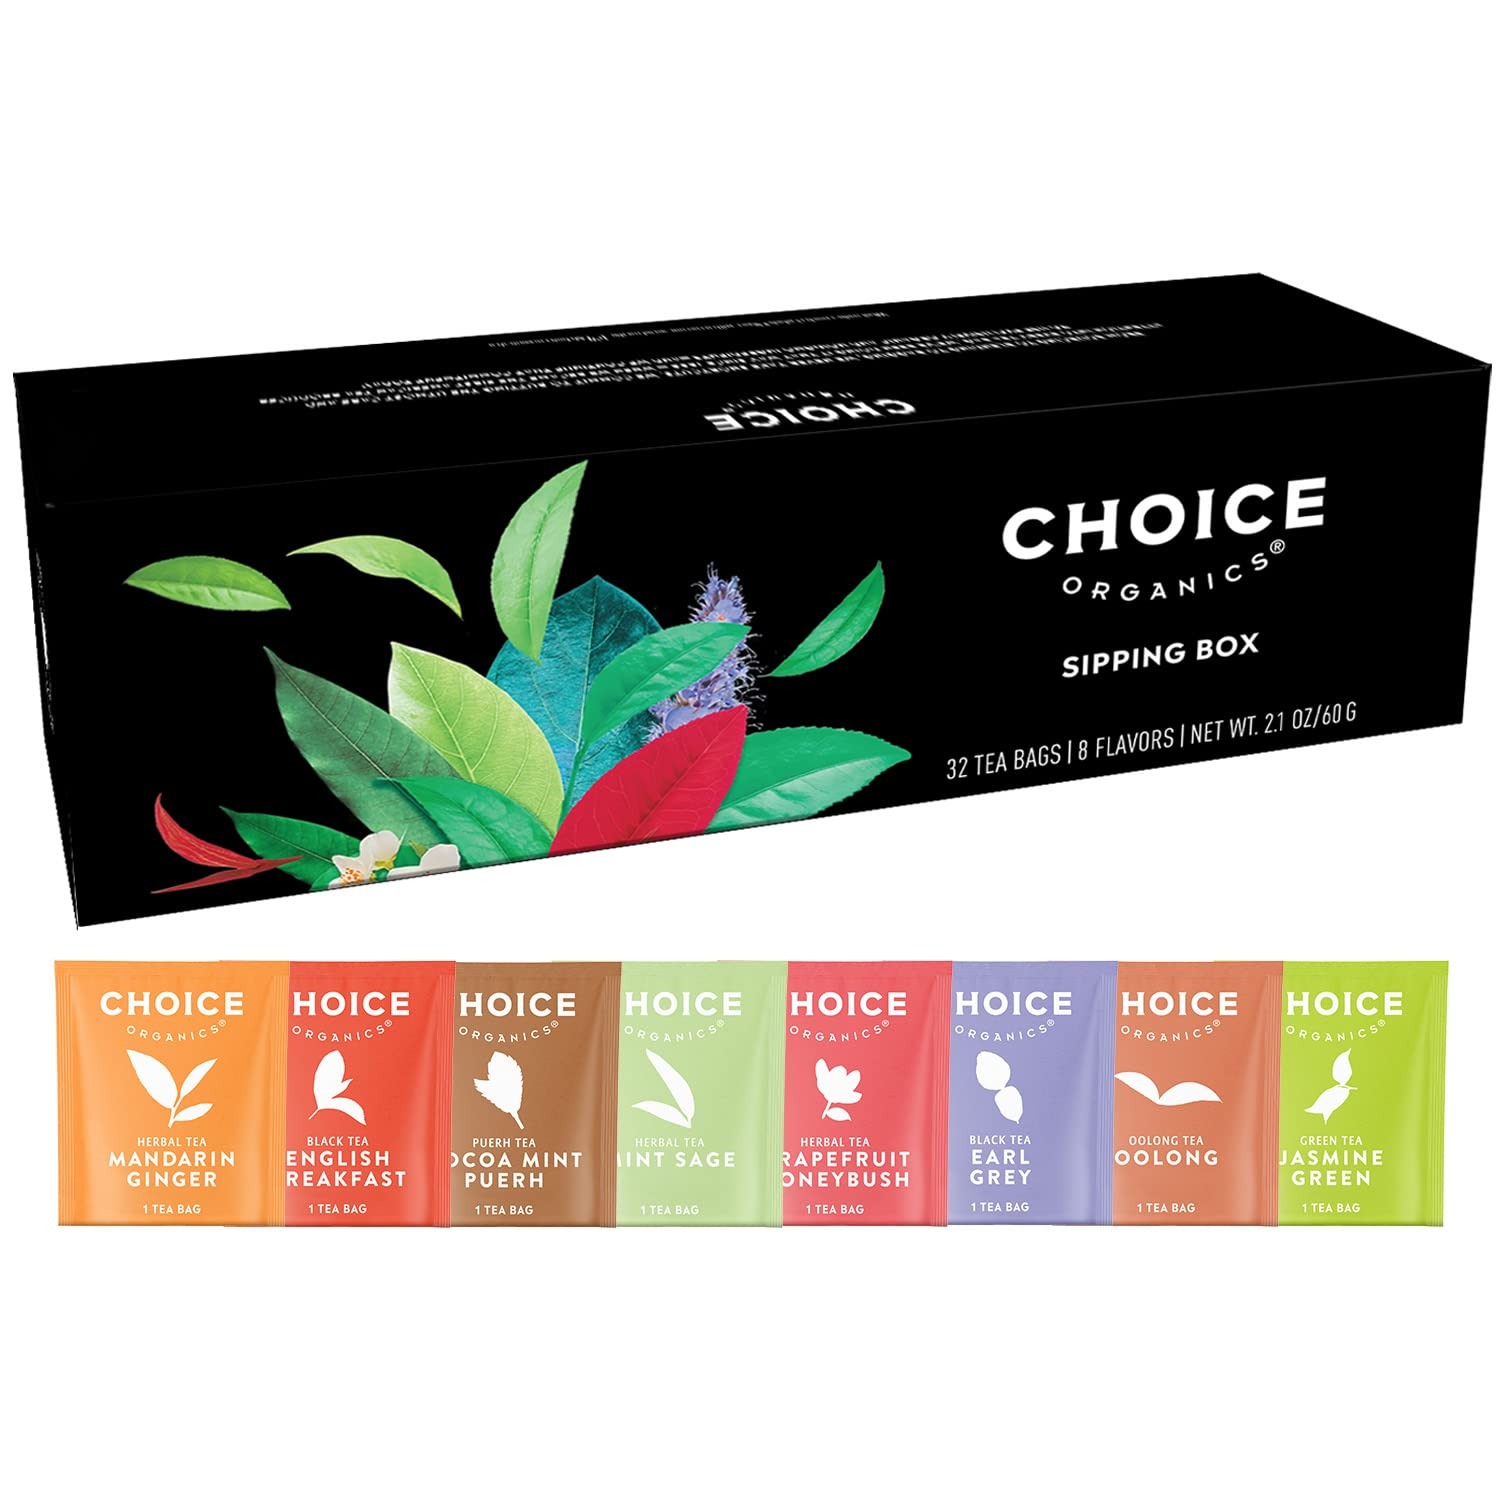
Item Name: Choice Organic Teas Sipping Box Tea Sampler, Variety Gift Box, 32 Total Tea Bags, 8 Flavors, Caffeinated and Caffeine-Free Teas, Sustainably Sourced Organic and Non-GMO Ingredients
Bullet Point 1: 8 Flavors, 32 Tea Bags: Enjoy 4 tea bags of each blend, organized in a gift box perfect for tea lovers – that includes yourself!
Bullet Point 2: Choice Organics Sipping Box: Tea variety pack includes Mandarin Ginger, Oolong, English Breakfast, Jasmine Green, Earl Grey, Grapefruit Honeybush, Mint Sage, and Cocoa Mint Puerh.
Bullet Point 3: Better-For-You Ingredients: Contains caffeinated black and green teas as well as caffeine-free Herbal teas. Teas are USDA Certified Organic, Non-GMO Project Verified, Kosher Certified, Vegan and Gluten Free. Crafted from high quality teas and botanicals – no artificial flavors or sweeteners.
Bullet Point 4: We Choose to Care for the Planet: Proud to be a B Corp*, our organic teas are individually packaged in natural fiber, compostable tea bags and then packed into cartons made from 100% recycled paperboard. Our teas are expertly blended in our LEED-certified tea facility.
Bullet Point 5: Tea With Intention: Blended to perfection for a full-flavored experience, our organic black, green, herbal, puerh, and oolong tea bags offer something for everyone.
Bullet Point 6: Brewing Suggestions: To get the most out of every cup, view the Brewing Suggestions located on the back of each individual Choice Organics Tea envelope.
Product Description: Choice Organics Sipping Box offers a delicious assortment of 8 traditional and unique tea flavors that are vibrantly alive with blooming flavor in every sip, so you are sure to find your new favorite cup for any time of the day. This beautiful tea sampler gift box includes - Mandarin Ginger, Oolong, English Breakfast, Jasmine Green, Earl Grey, Grapefruit Honeybush, Mint Sage, and Cocoa Mint Puerh Teas. We choose to put the utmost care and attention into each tea bag, sourcing amazing-tasting, high-quality organic teas, carefully and sustainably sourced from around the world, which are then packed in staple-free compostable tea bags and recyclable cartons.
Value: 32.0
Unit: Count

Price: 14.99